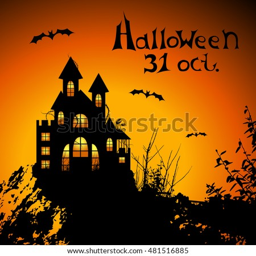
halloween orange placard , greeting card or banner with castle on a cliff